The Experienced English Housekeeper

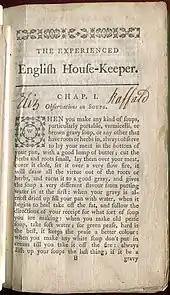
Elizabeth Raffald's signature in brownish-black ink on the first page of the main text as a defence against plagiarism. Only signed copies were to be taken as genuine, according to the title page.

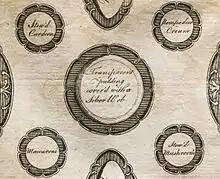
Detail of table layout

Part III [Preserves, pickles, wines, distilled essences]